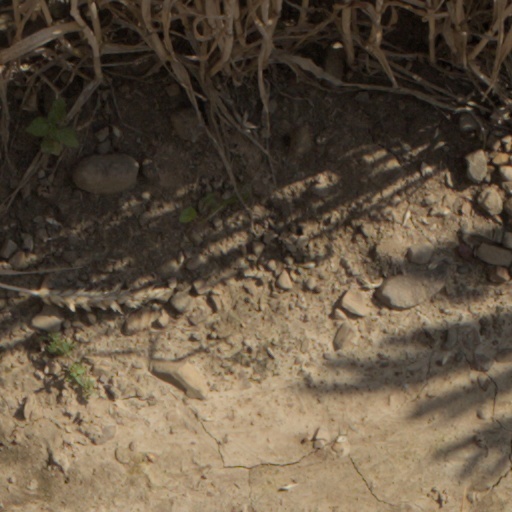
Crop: wheat